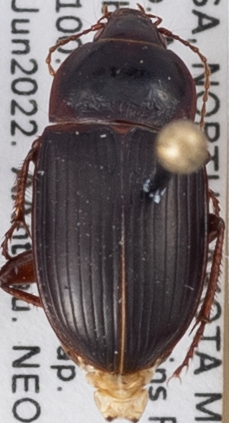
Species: Amara obesa
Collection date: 2022-06-28
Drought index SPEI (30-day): -0.844
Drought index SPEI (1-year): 0.01
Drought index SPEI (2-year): -1.28